Paper money

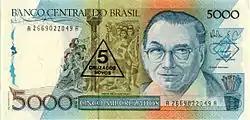
When Brazil changed currencies in 1989, the 1000, 5000, and 10,000 cruzados notes were overstamped and issued as 1, 5, and 10 cruzados novos notes for several months before cruzado novo notes were printed and issued. Paper money can be overstamped with new denominations, typically when a country converts to a new currency at an even, fixed exchange rate (in this case, 1000:1).

The first bank to initiate the permanent issue of banknotes was the Bank of England. Established in 1694 to raise money for the funding of the war against France, the bank began issuing notes in 1695 with the promise to pay the bearer the value of the note on demand. They were initially handwritten to a precise amount and issued on deposit or as a loan. There was a gradual move toward the issuance of fixed denomination notes, and by 1745, standardized printed notes ranging from £20 to £1,000 were being printed. Fully printed notes that did not require the name of the payee and the cashier's signature first appeared in 1855.